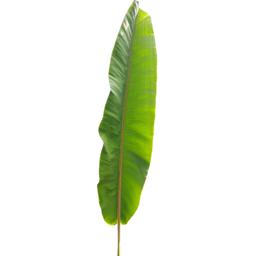
Label: MALBHOG LEAF